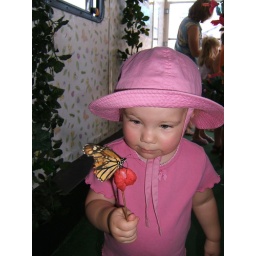
Fun stuff at the Rice County Fair! Julia, amazed at a monarch butterfly in the butterfly house at the fair.